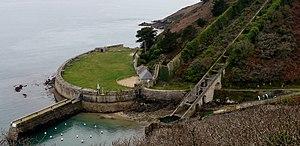
Le fort du Mengant ou fort du Léon est situé sur la commune de Plouzané et fait partie du dispositif de défense du goulet de Brest.